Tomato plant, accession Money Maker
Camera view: tilt-top (135 deg); turntable rotation: 0 degrees
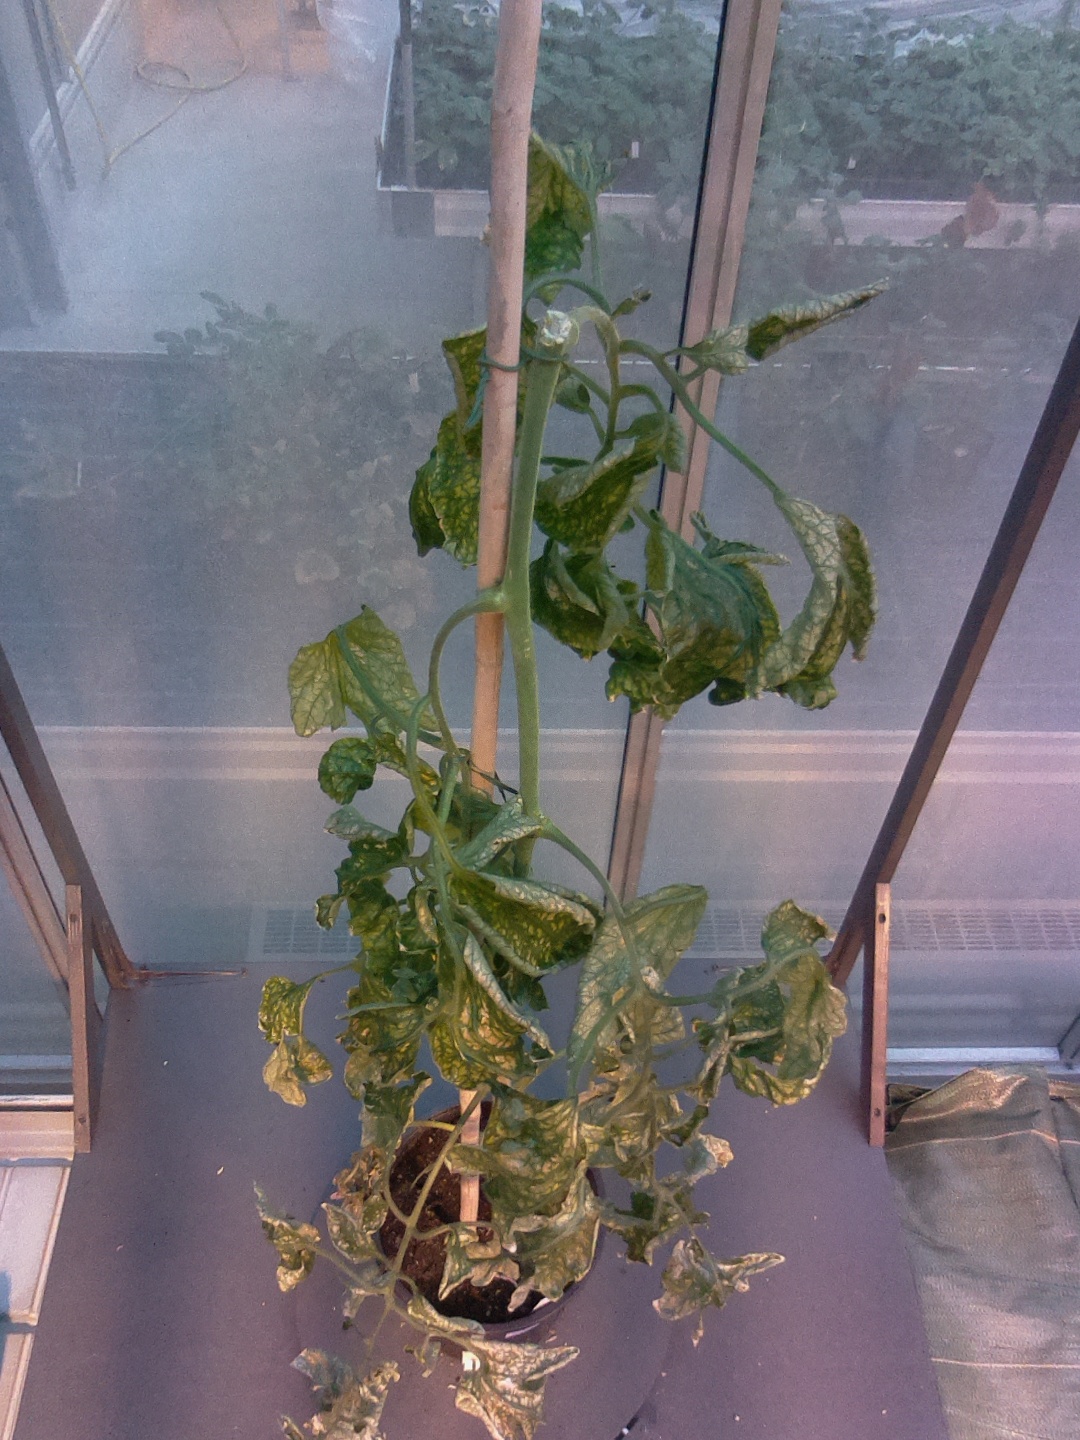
BBCH growth stage 52: 2 inflorescences visible